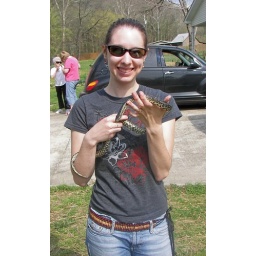
I rescued this handsome black kingsnake from the road. I released him in my rock garden soon thereafter.